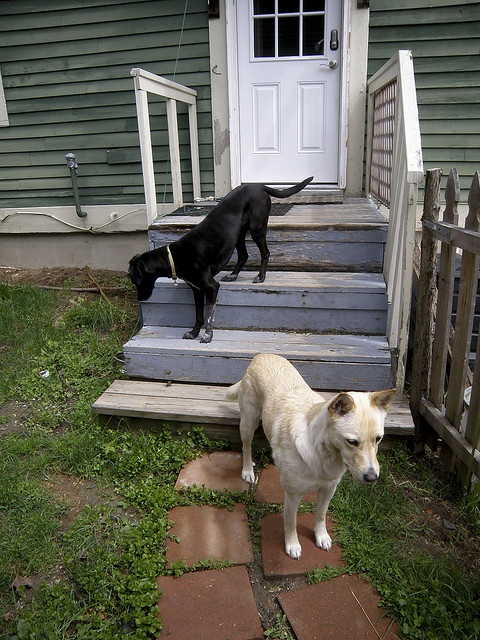
A black and a white dog walking down steps in front of a house.
Two dogs standing outside of a home .
a white and brown dog and a black dog stairs and a house
Dogs walking down a set of rickety porch steps.
A dog walking down the stairs and another dog standing at the bottom of the stairs looking.